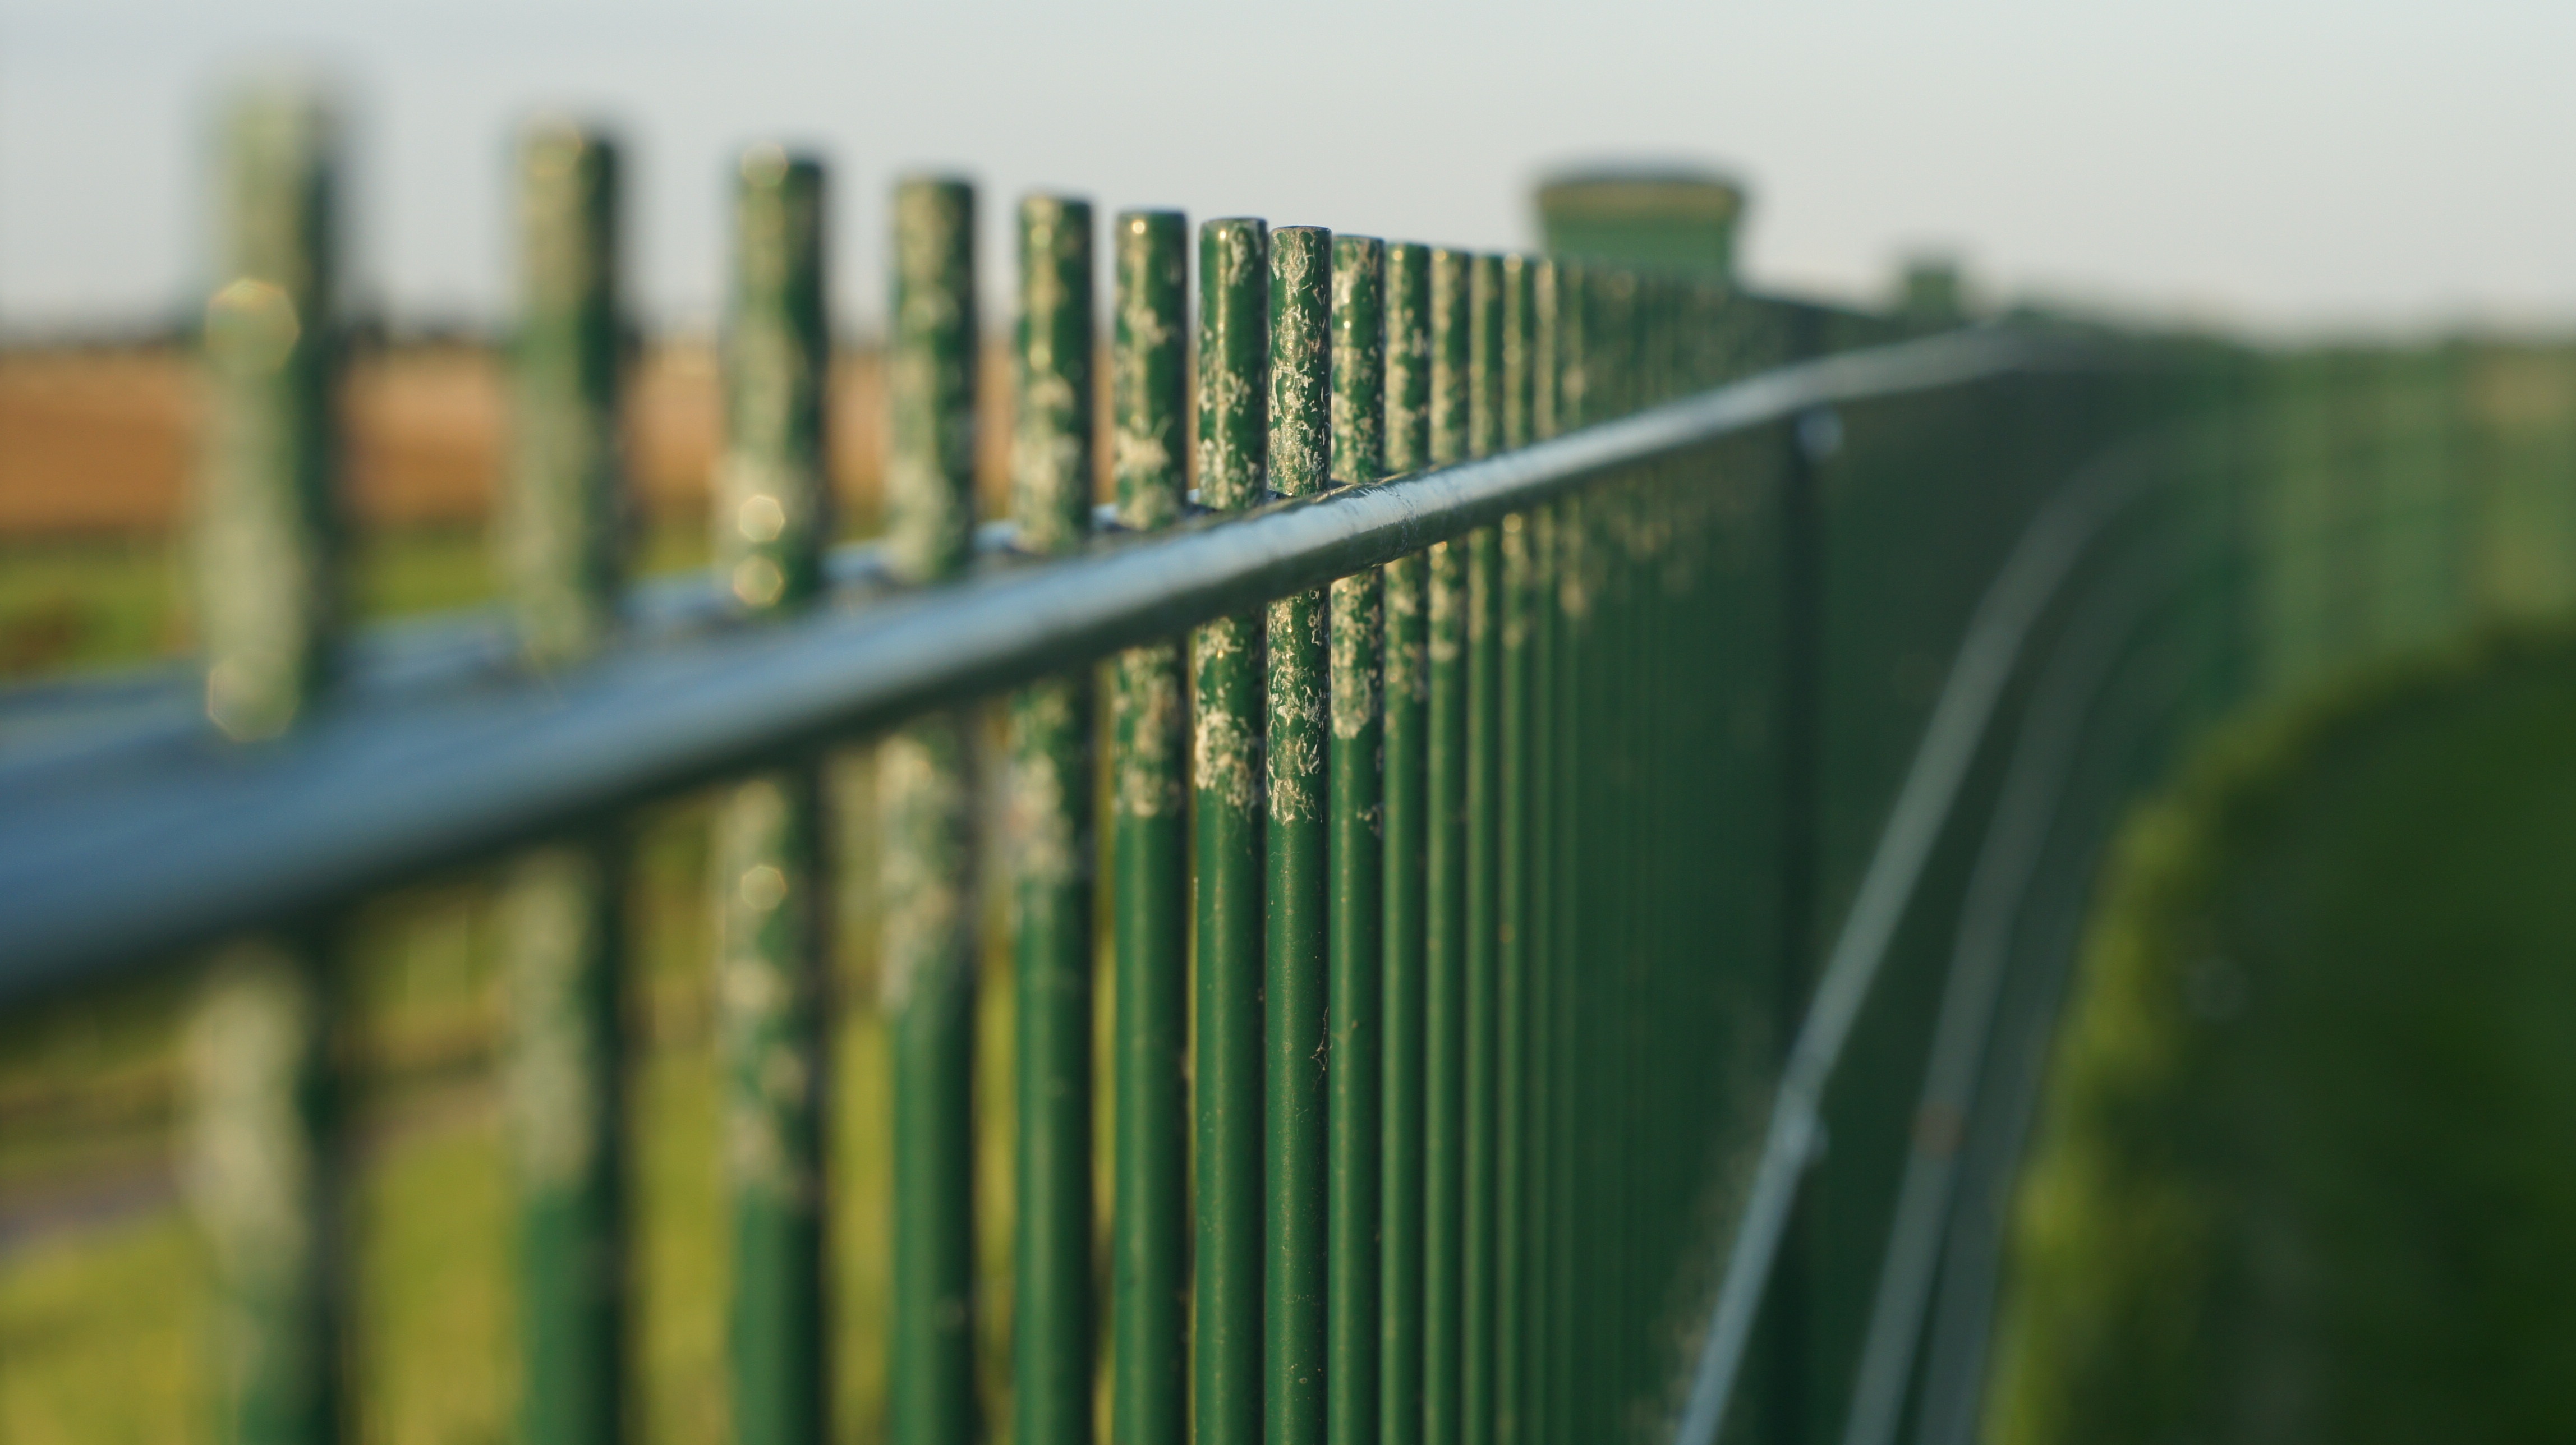
grass, fence, sunlight, line, green, endless, grid, barrier, border, fenced, imprisoned, outdoor structure, home fencing